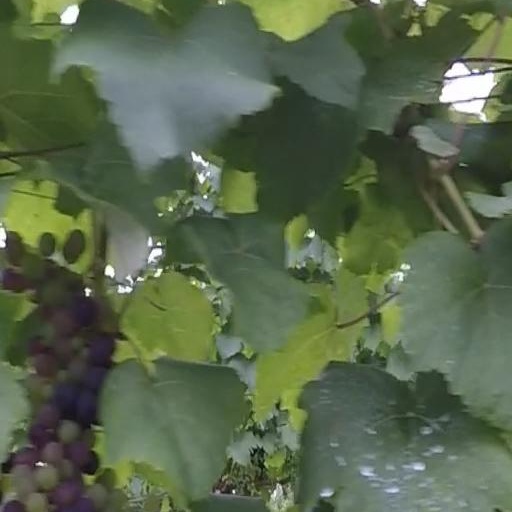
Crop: grape